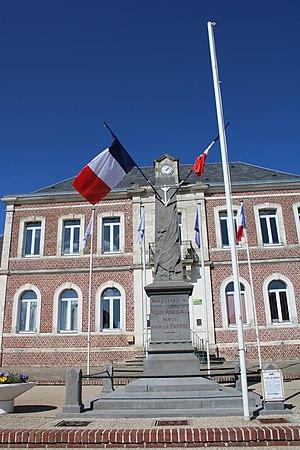
Le monument aux morts.
Vaux-Andigny est une commune française située dans le département de l'Aisne, en région Hauts-de-France.